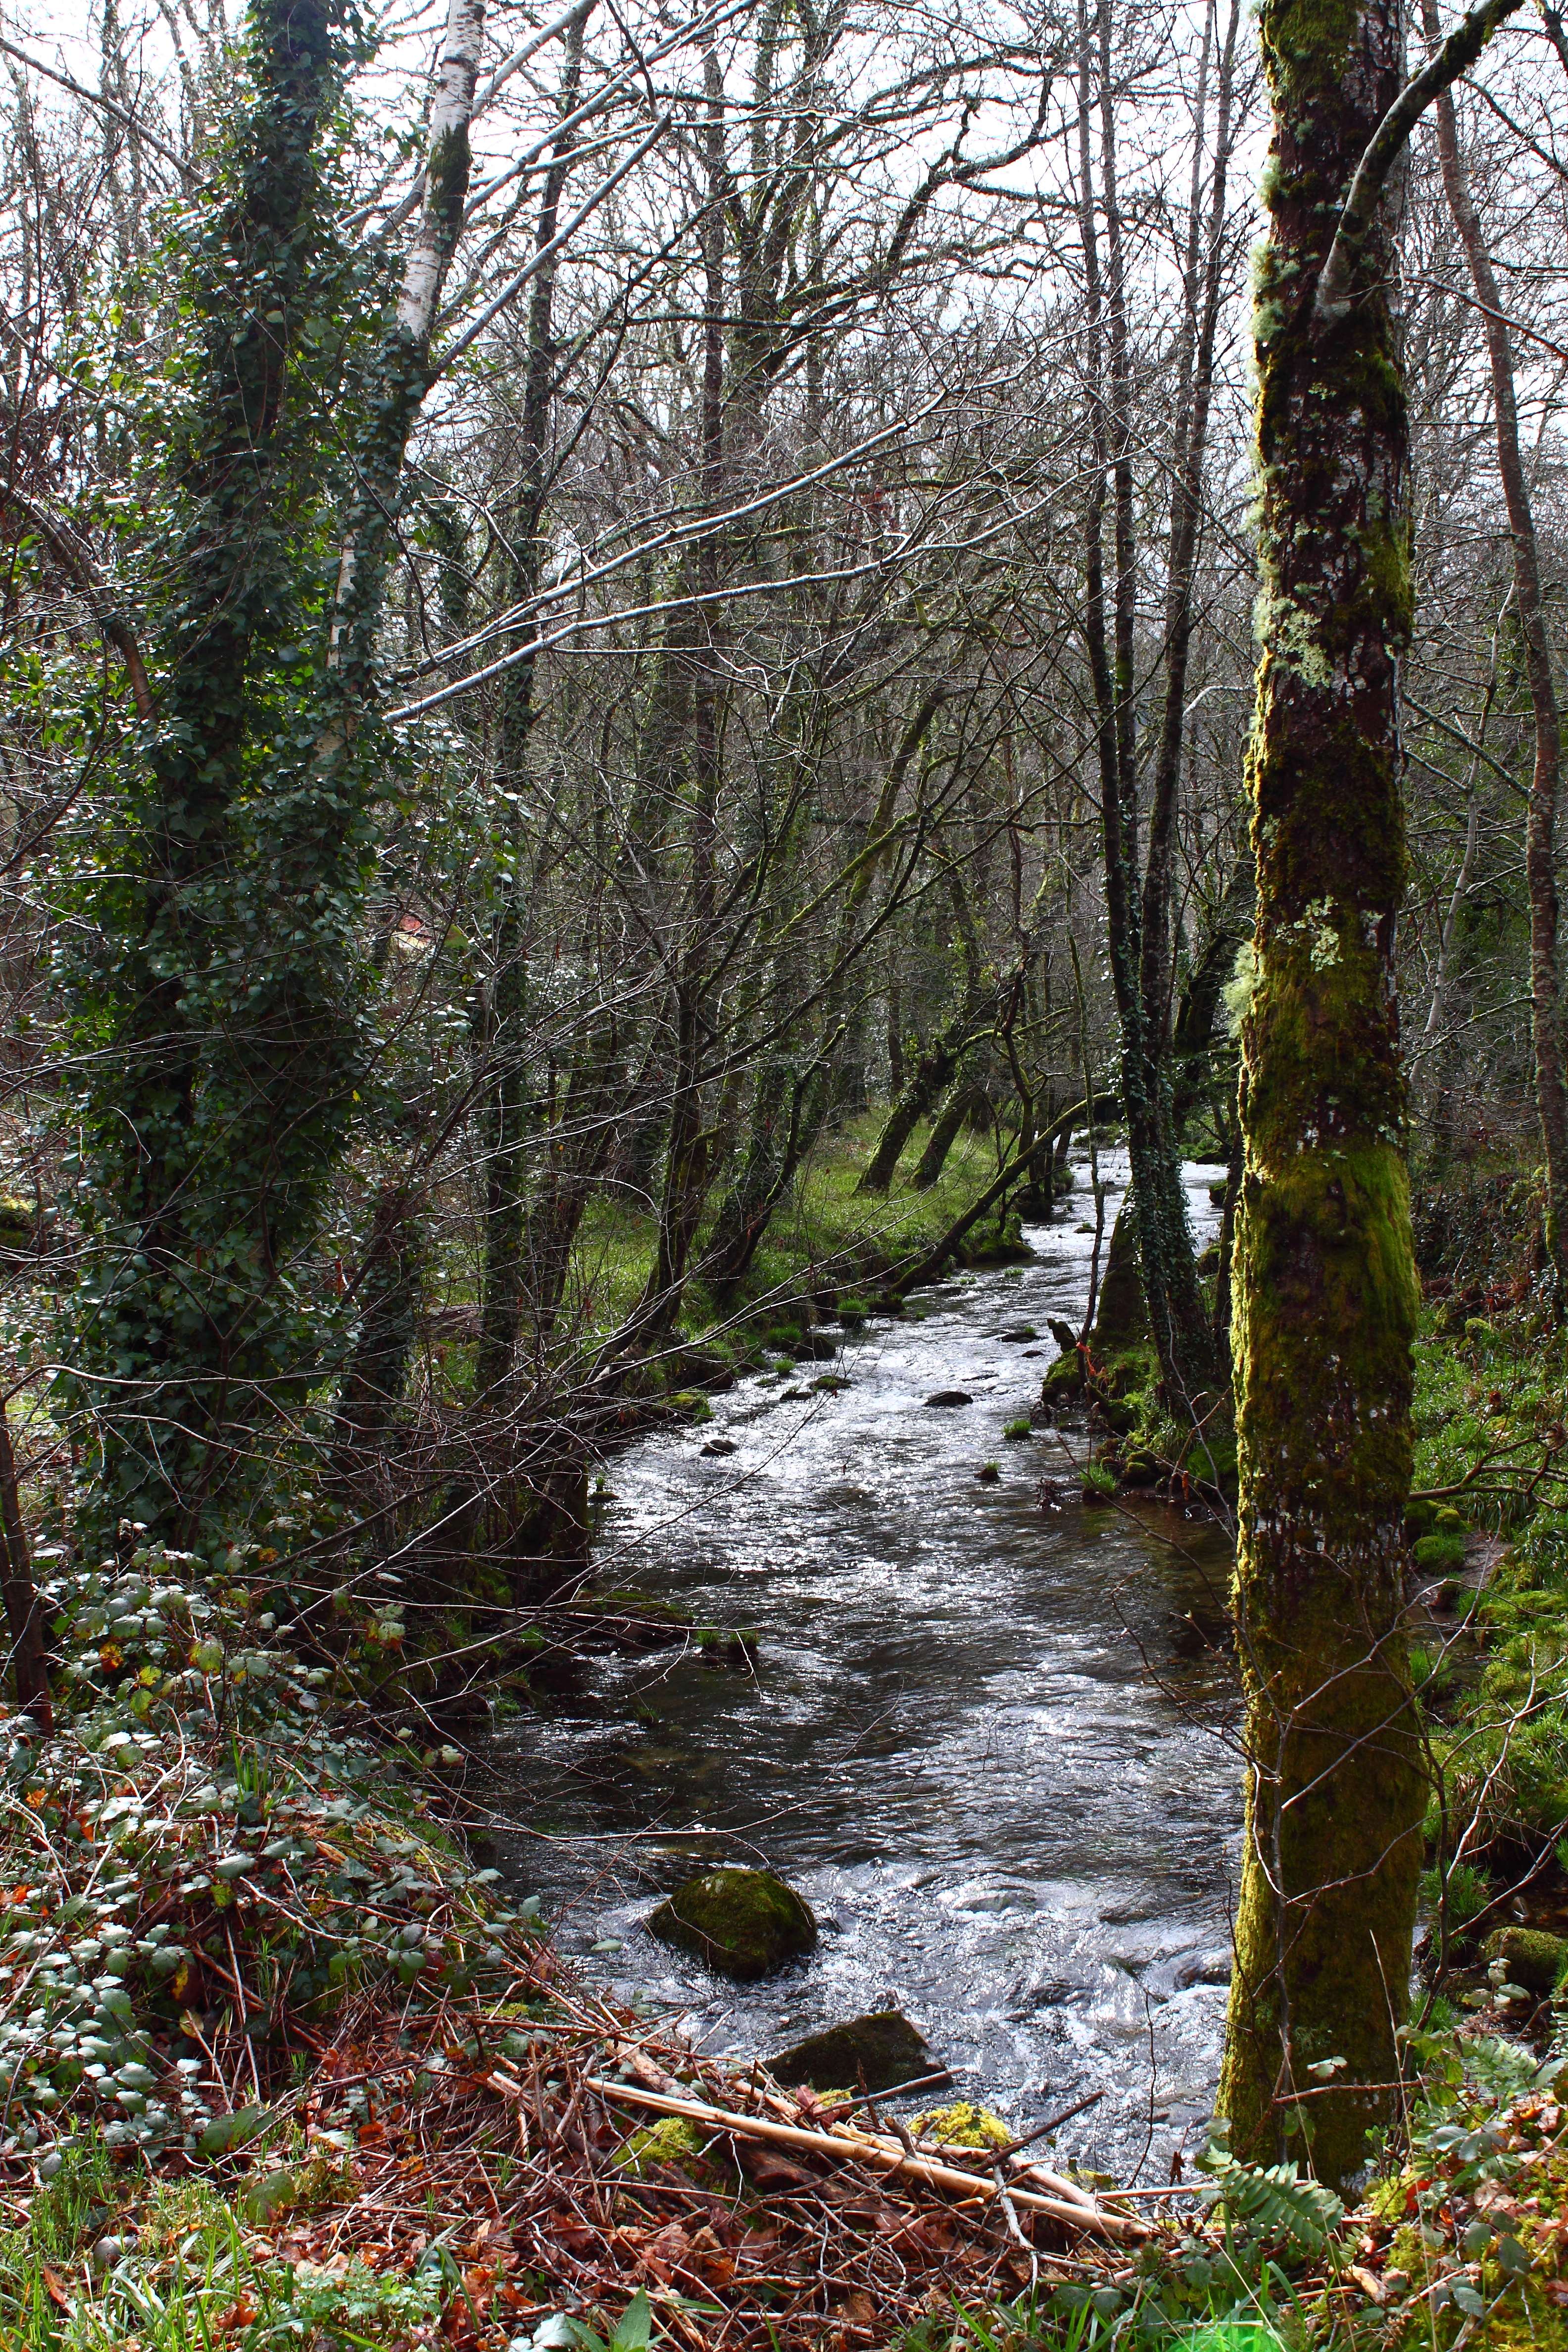
tree, nature, forest, creek, wilderness, trail, leaf, river, stream, autumn, season, body of water, rainforest, wetland, ravine, galicia, pontevedra, woodland, habitat, ecosystem, watercourse, ggl1, canoneos500d, cotobade, loureiro, ofoxodolobo, biome, old growth forest, natural environment, geographical feature, temperate broadleaf and mixed forest, riparian forest